Matthew Brettingham

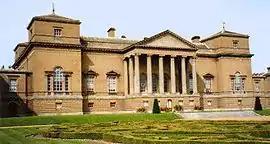
Holkham Hall. Matthew Brettingham's first notable employment was here as Clerk of the Works and executive architect in 1734.

In 1734, Brettingham had his first great opportunity when two of the foremost Palladian architects of the day, William Kent and Lord Burlington, were collaboratively designing a grandiose Palladian country palace, Holkham Hall, at Holkham in Norfolk for Thomas Coke, 1st Earl of Leicester. Brettingham was appointed Clerk of Works (sometimes referred to as executive architect), at an annual salary of £50 (£ per year in ). He retained the position until the Earl died in 1759. The illustrious architects were mostly absent; indeed, Burlington was more of an idealist than an architect, thus Brettingham and the patron Lord Leicester were left to work on the project together, with the practical Brettingham interpreting the architects' plans to Leicester's requirements. It was at Holkham that Brettingham first worked with the fashionable Palladian style, which was to be his trademark. Holkham was to be Brettingham's springboard to fame, as it was through his association with it that he came to the attention of other local patrons, and further work at Heydon Hall and Honingham Hall established Brettingham as a local country-house architect.